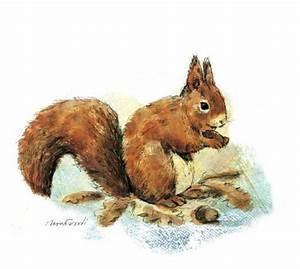
squirrel